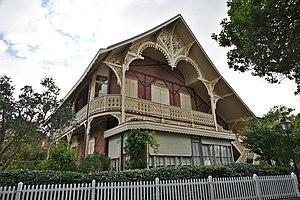
Villa Toledo, Arcachon, France